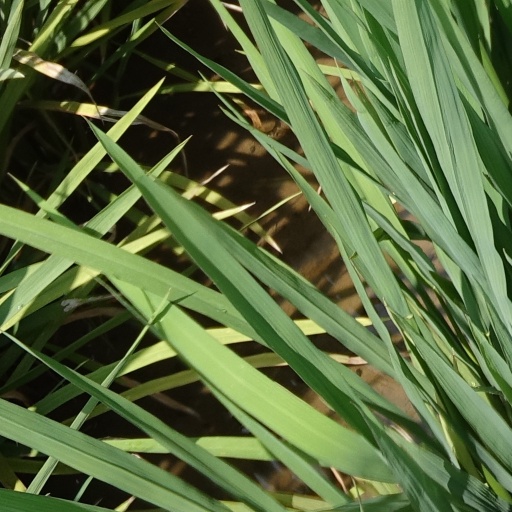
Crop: rice